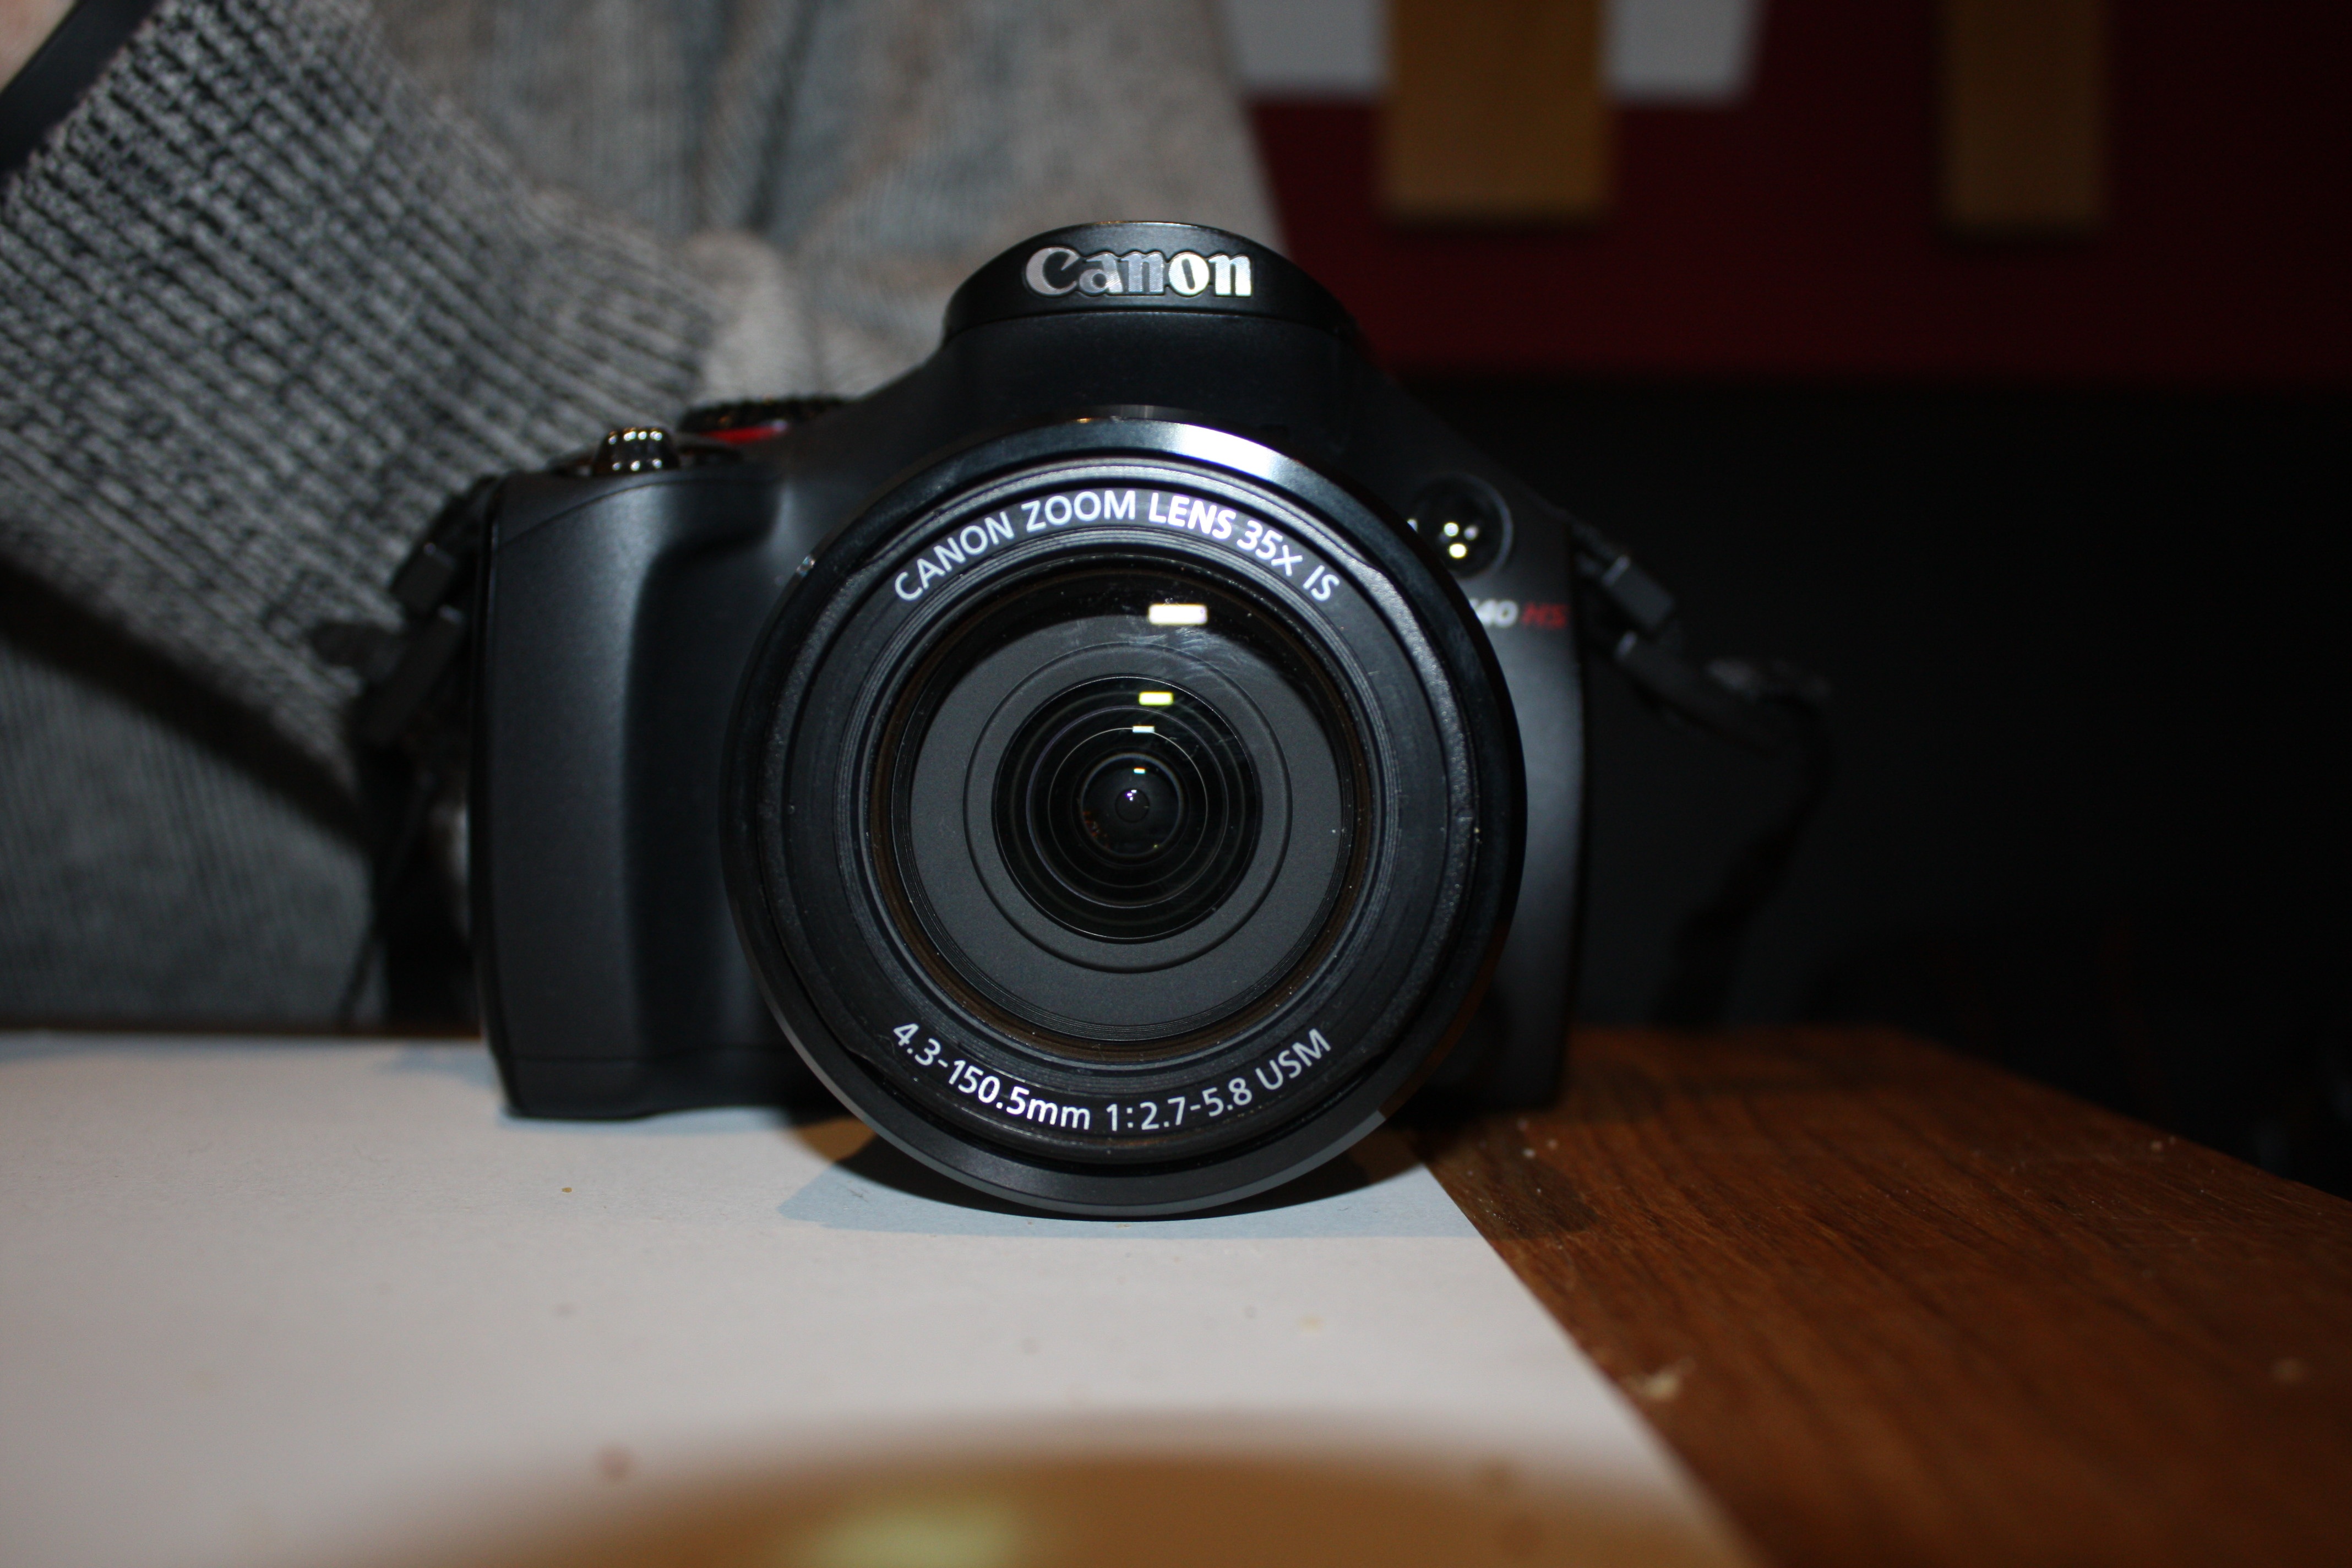
camera, photography, reflex camera, photos, digital camera, eye, camera lens, digital slr, single lens reflex camera, cameras optics, mirrorless interchangeable lens camera